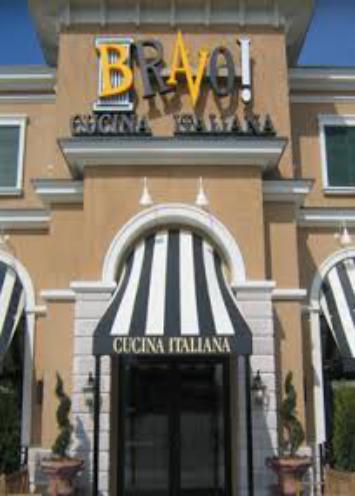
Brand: Bravo!, Cucina Italiana
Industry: Food